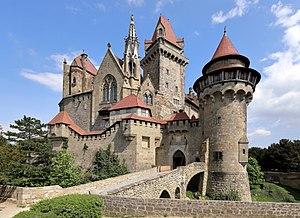
Burg Kreuzenstein est un château près de Leobendorf en Basse-Autriche.